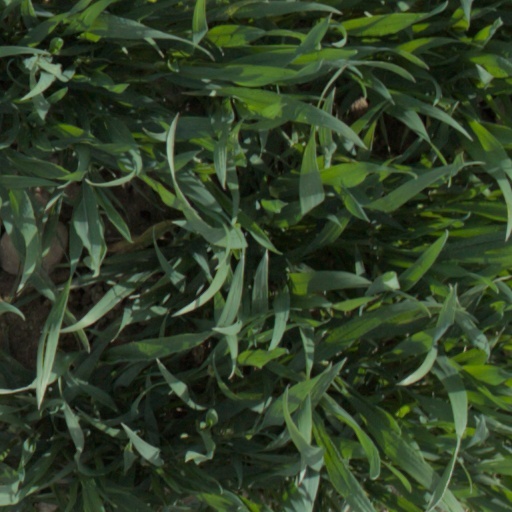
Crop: wheat